Médouneu

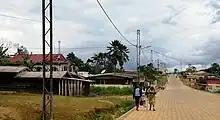
A road in Médouneu

Although Médouneu lies entirely outside the de-jure boundaries of Gabon and inside the ones of Equatorial Guinea, the latter does not claim sovereignty over it in order to avoid a similar conflict around Ebibeyin, the third most populous city in Equatorial Guinea after Bata and Malabo, but which has a large part of its territory within the de-jure boundaries of Gabon.